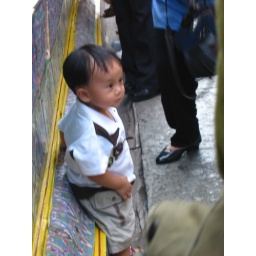
Little boy in awe of shiny budha